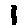
Label: 1